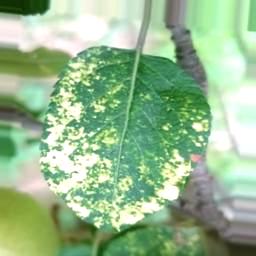
Label: Apple_Mosaic